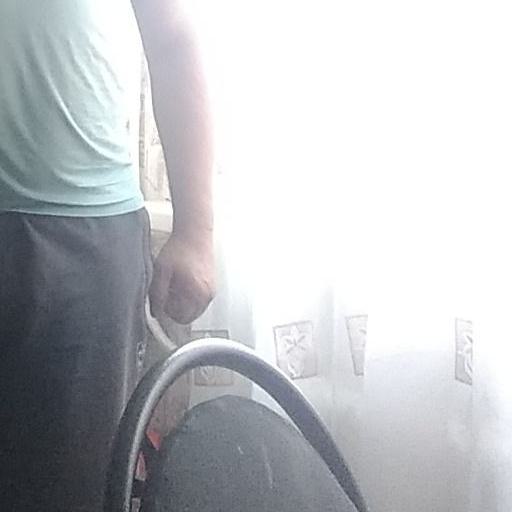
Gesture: no_gesture